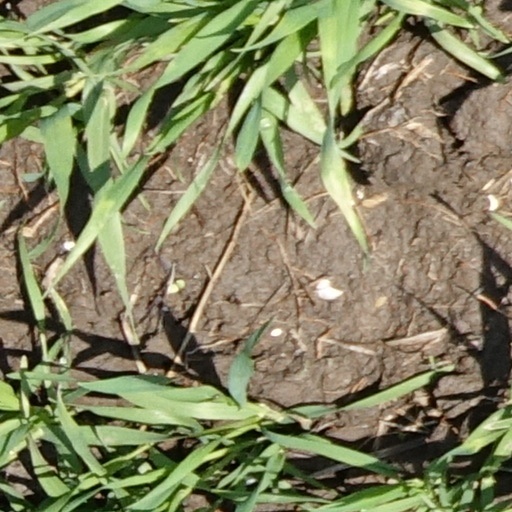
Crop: wheat